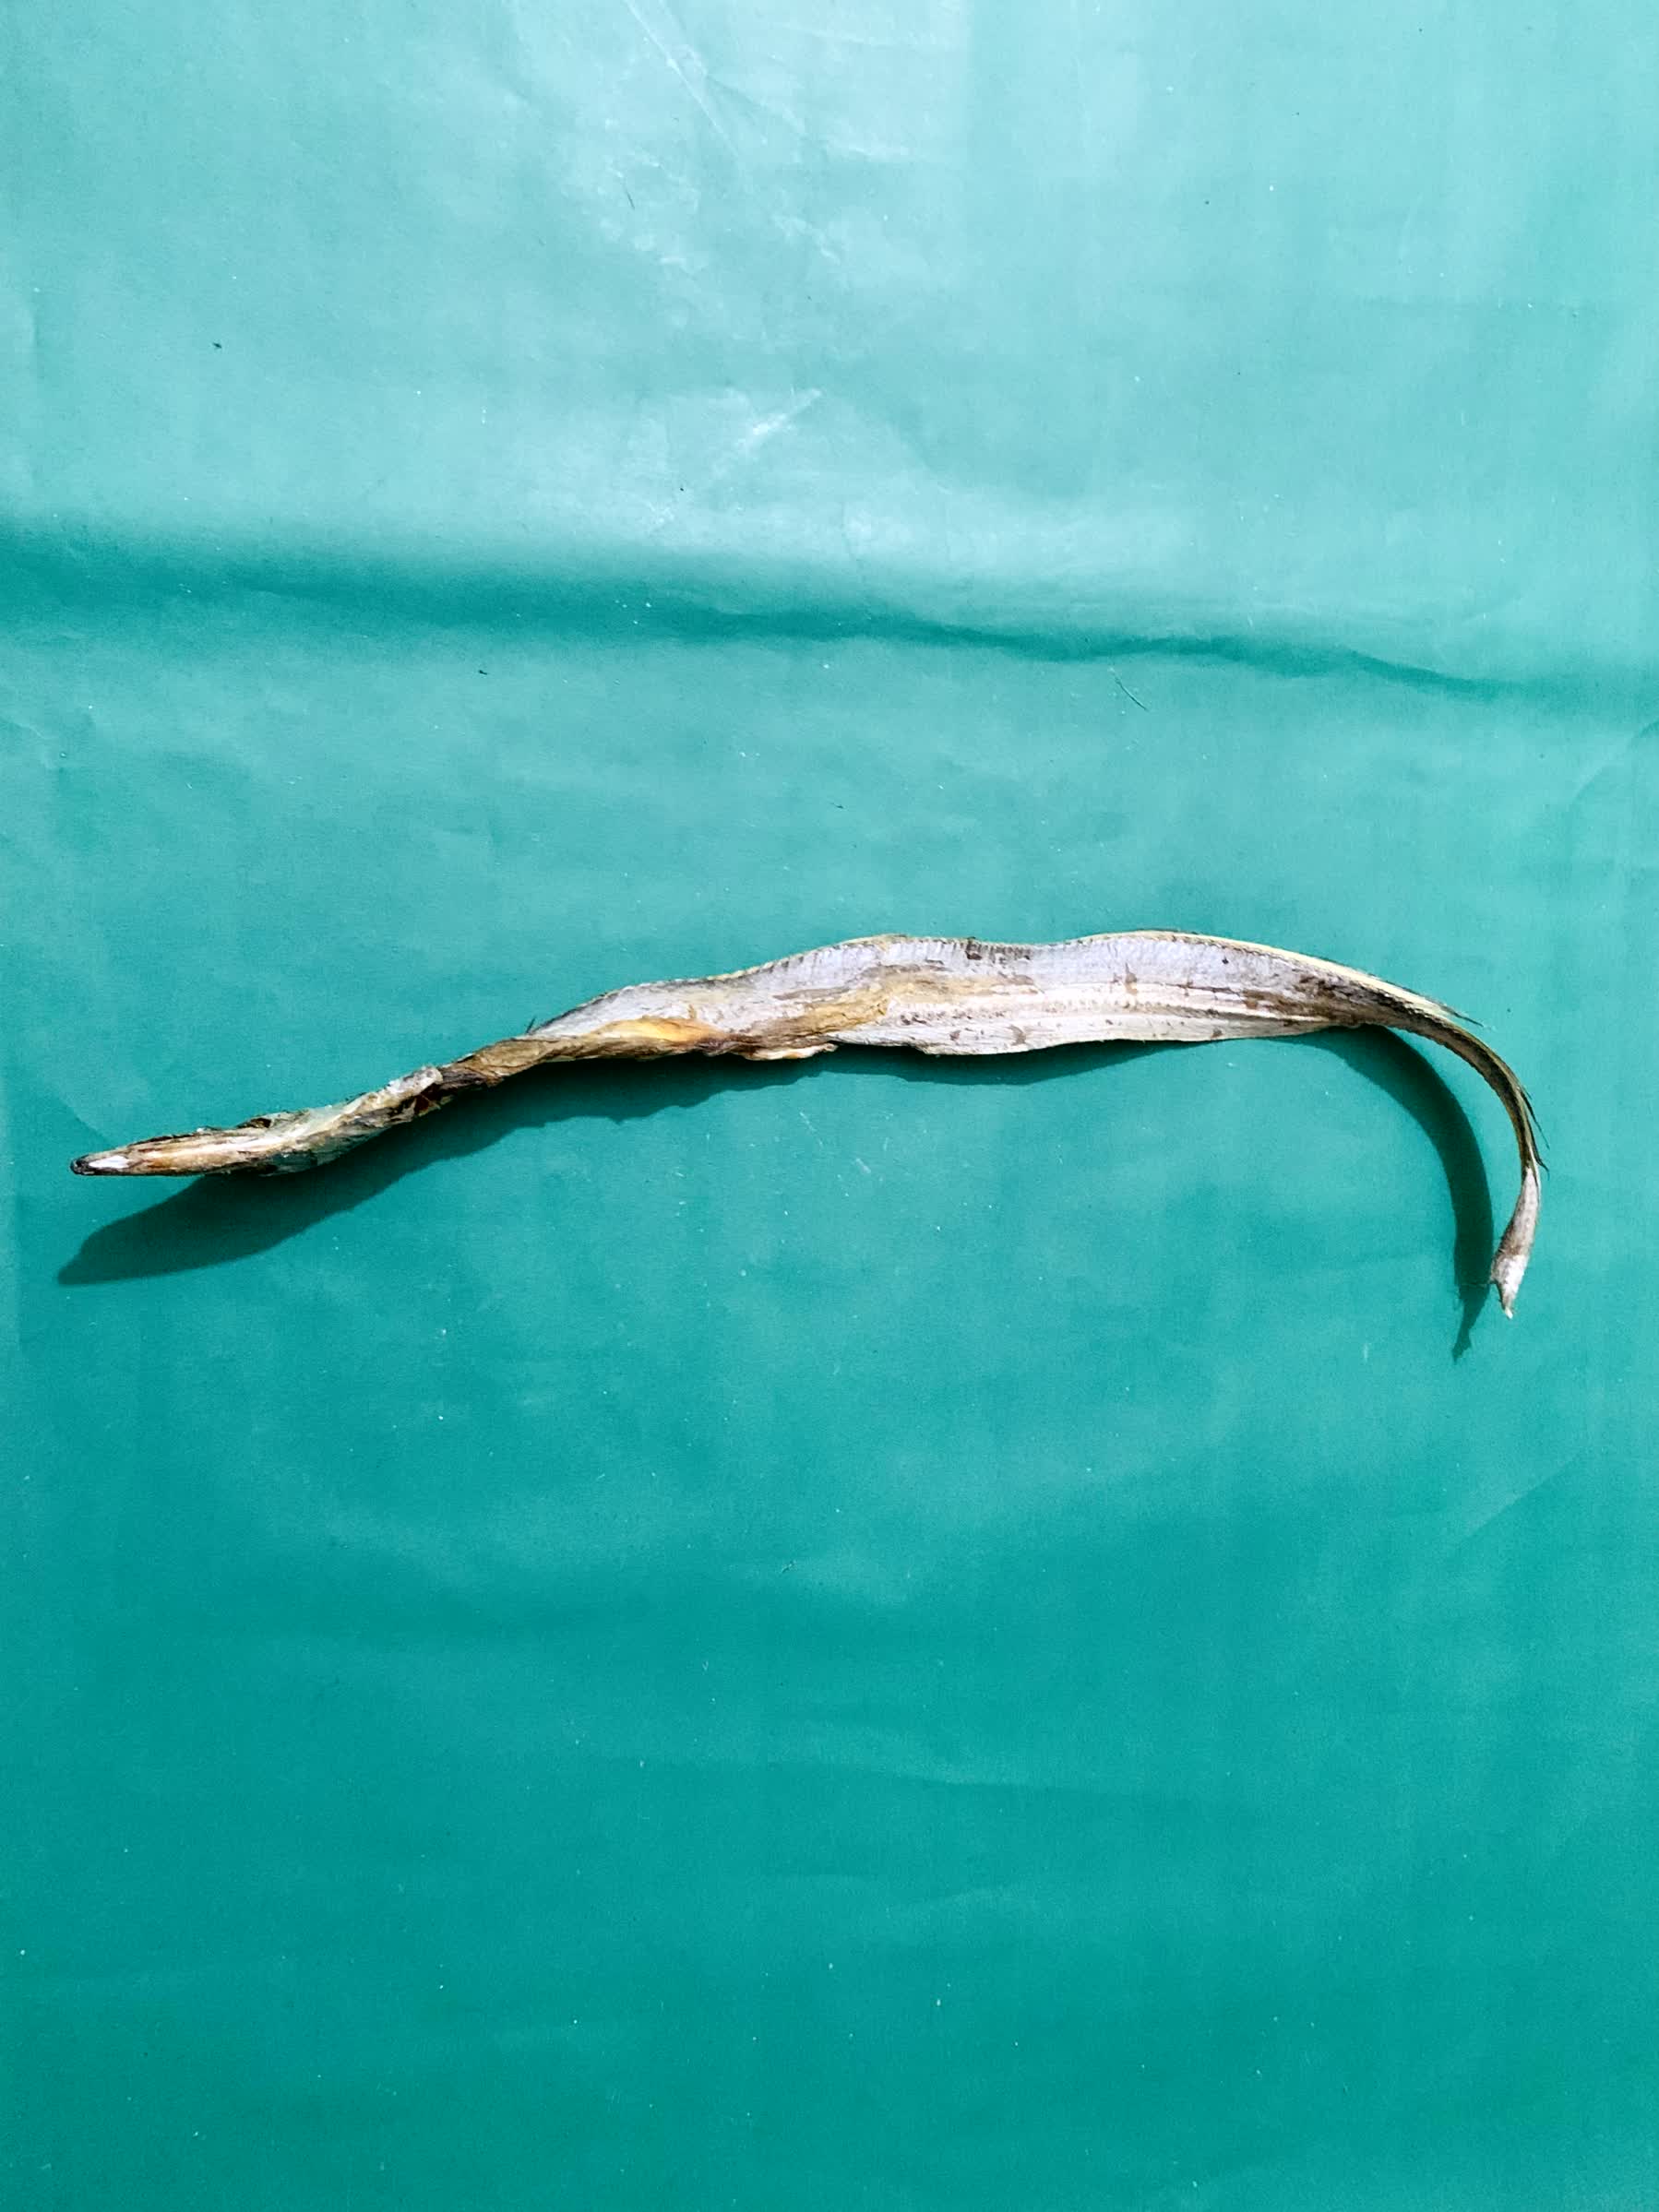
Species: Churi